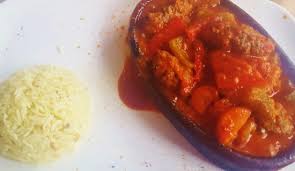
Yemek: izmir_kofte